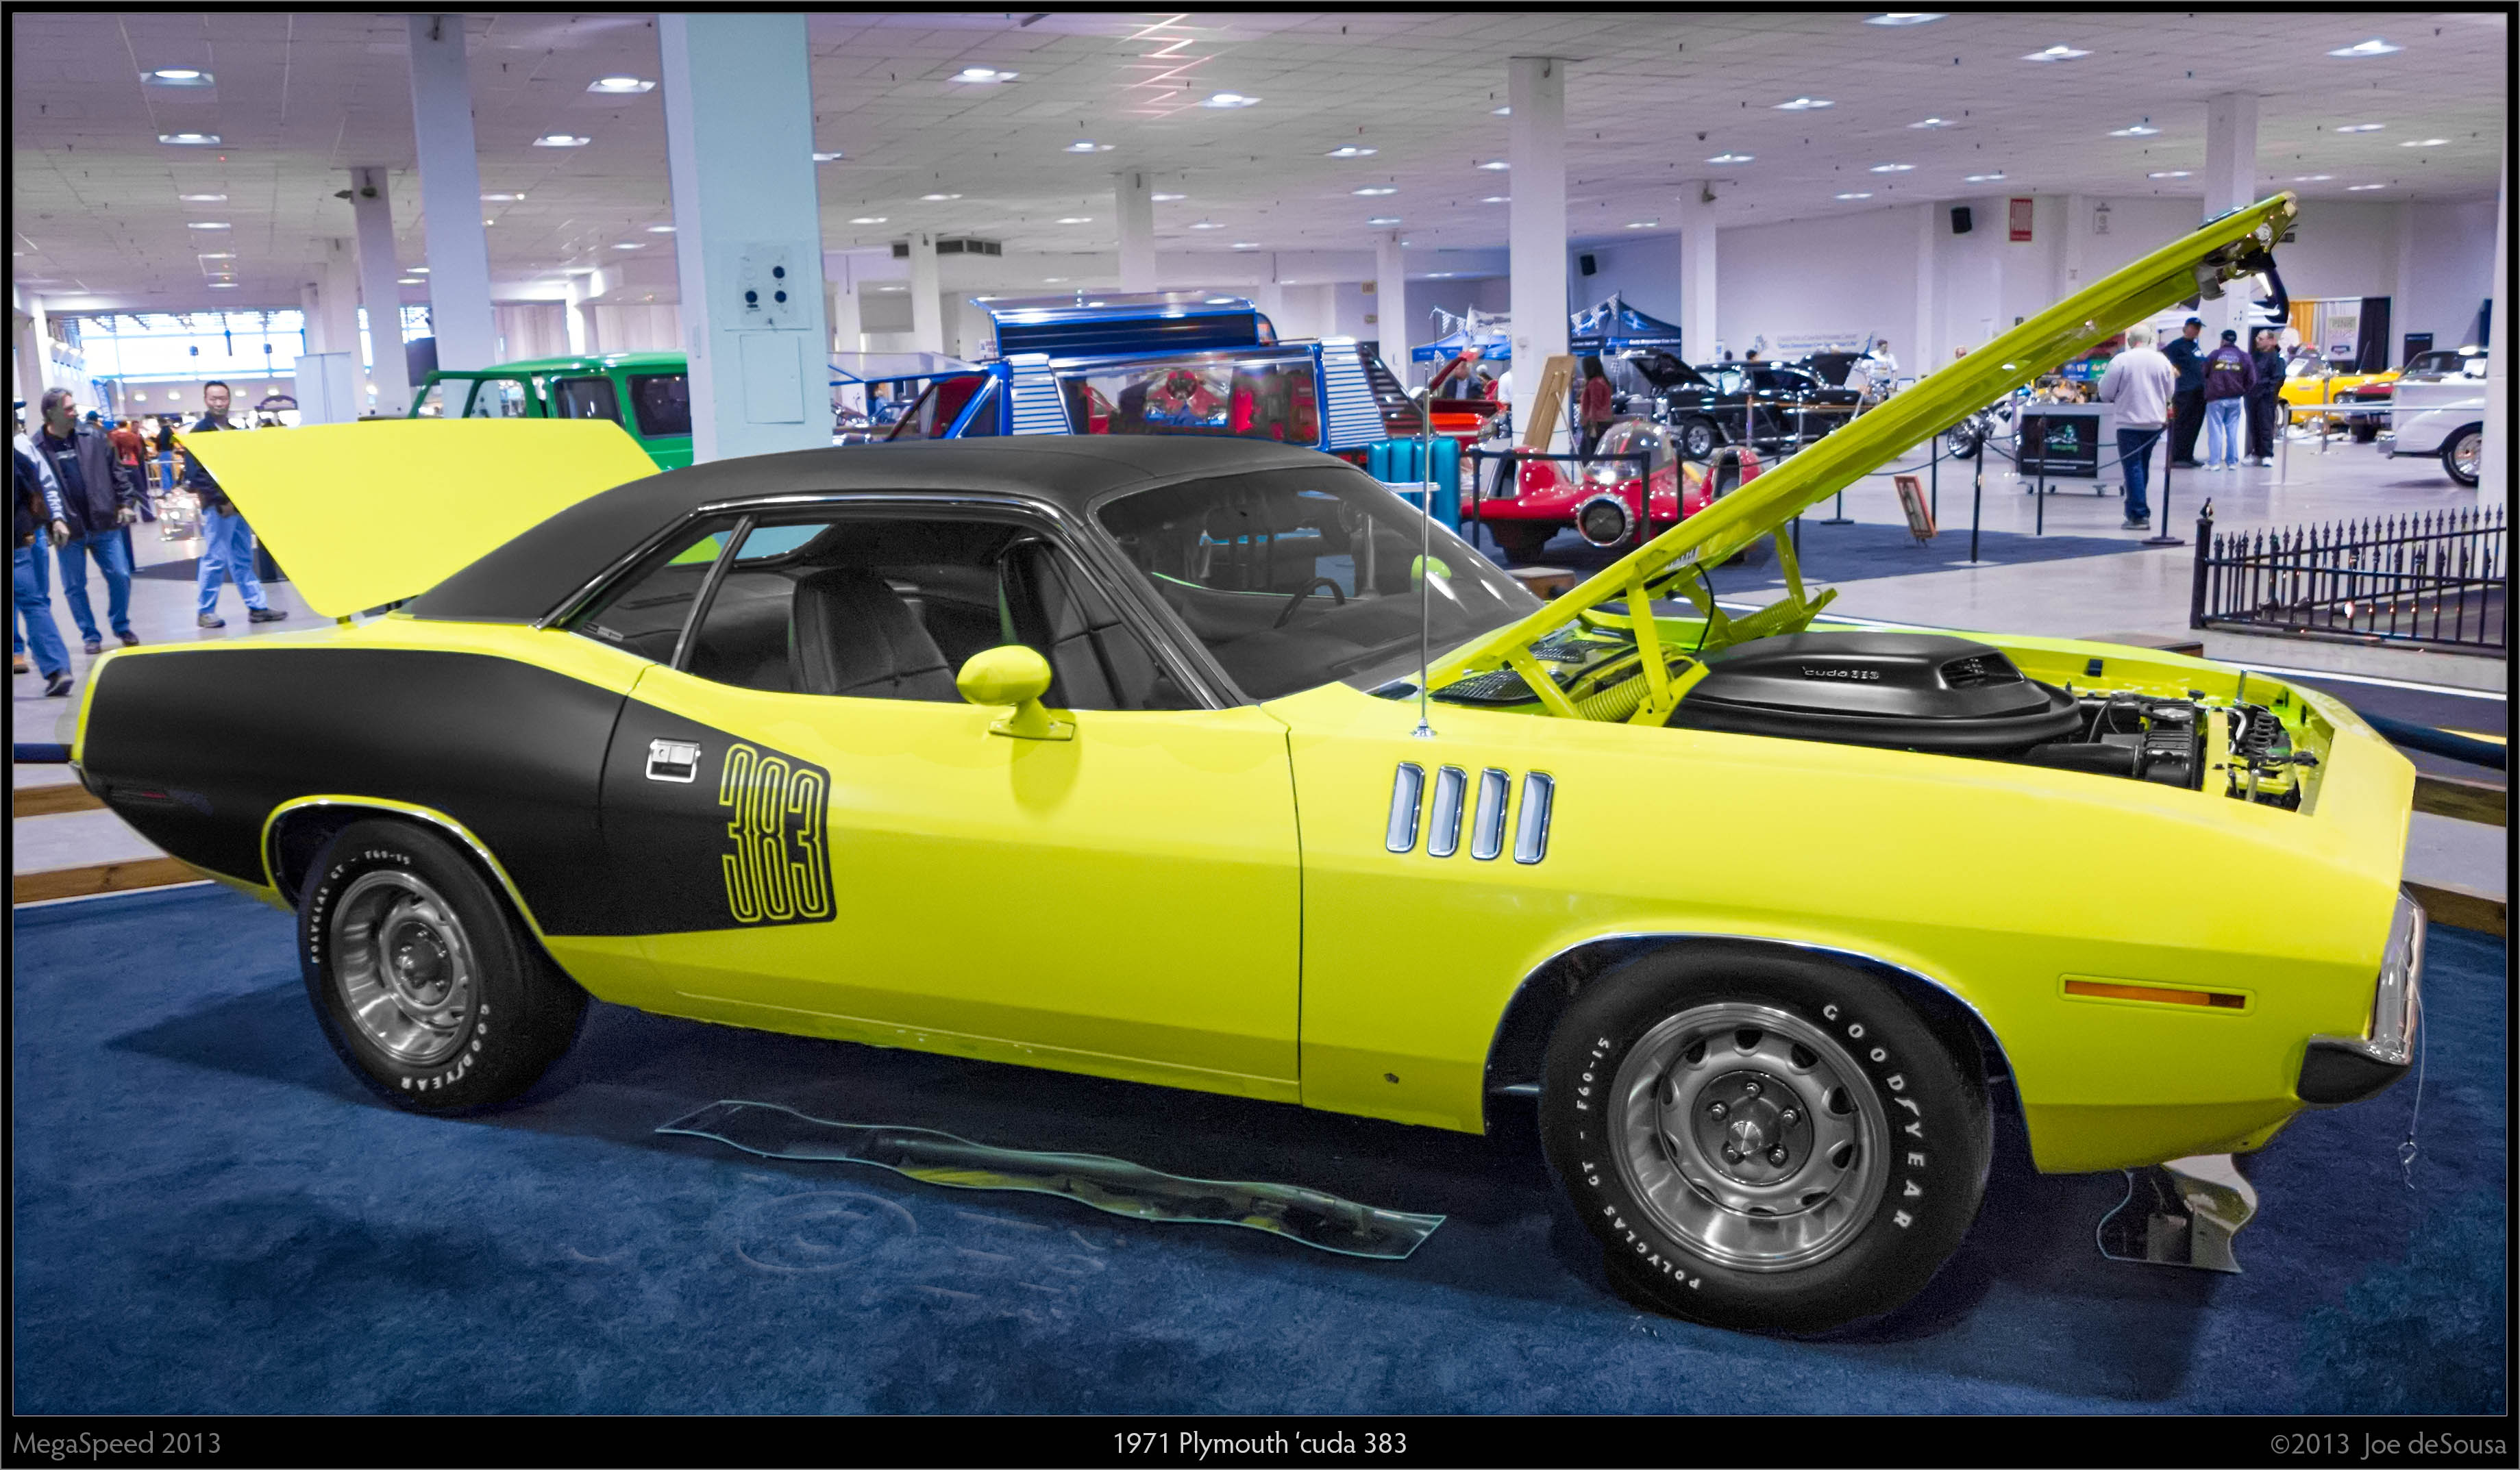
car, vehicle, show, black, yellow, sports car, muscle car, 2013, canada, mississauga, ontario, lumix, panasonic, dmc, lx7, panasoniclumixdmclx7, custom, megaspeed, plymouth, 1971, cuda, 383, auto show, land vehicle, automobile make, automotive exterior, automotive design, stock car racing, plymouth barracuda